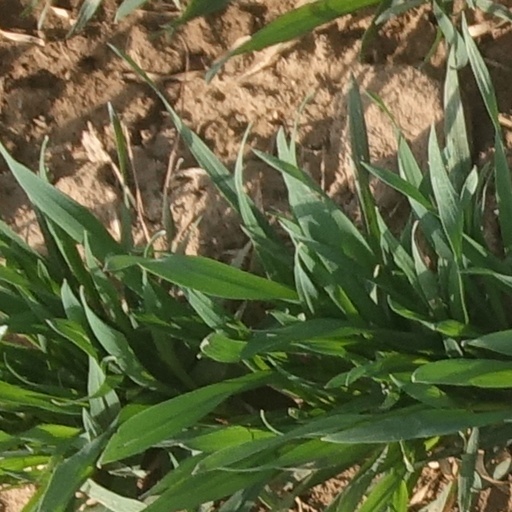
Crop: wheat